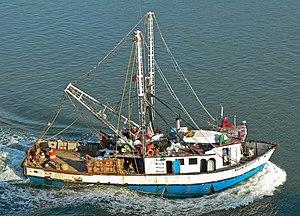
Ce terme permet de désigner l'ensemble des navires pratiquant la pêche. Ces navires sont conçus pour permettre la pratique de la pêche en respectant certaines règles de sécurité, mais les conditions de travail et de vie y sont souvent rudes. En général, le nom d'un type de bateaux est en relation avec la pêche qu'il pratique, le type de poissons collecté, ou la technique utilisée. Parfois les navires constituent des flottilles qui pêchent de manière plus ou moins concertées. Dans le cadre en Europe des quotas de pêche mis en place pour une gestion communautaire de la pêche, des réductions de flottilles existent et les bateaux de pêche font comme d'autres navires l'objet d'un marché de l'occasion. Il existe des bateaux viviers qui conservent les animaux vivants et des bateaux usines capables de surgeler le poisson après l'avoir préparé sur place. Certains bateaux artisanaux sont équipés pour pouvoir emporter de la glace.